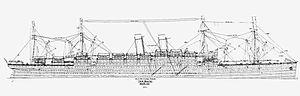
Le Baltic est un paquebot britannique mis en service pour la White Star Line en 1904. Il appartient à une série de paquebots construits entre 1901 et 1907 pour la compagnie, les Big Four, avec le Celtic, le Cedric et l'Adriatic. À sa mise en service, il est le plus grand paquebot jamais construit, ayant été retouché durant sa construction dans les chantiers Harland & Wolff de Belfast afin de surpasser ses prédécesseurs.